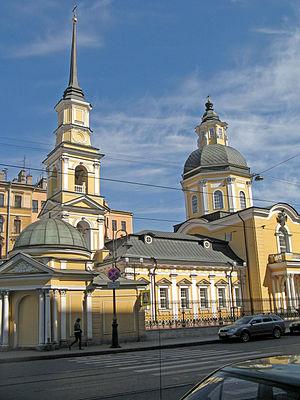
L' église Syméon et Anne est une église aujourd'hui ouverte au culte, située à Saint-Pétersbourg, à l'angle de la rue Belinskovo et de la rue Mokhovaïa. C'est un monument architectural, une des plus anciennes églises de la ville. C'est une église de l'ordre de Sainte-Anne.